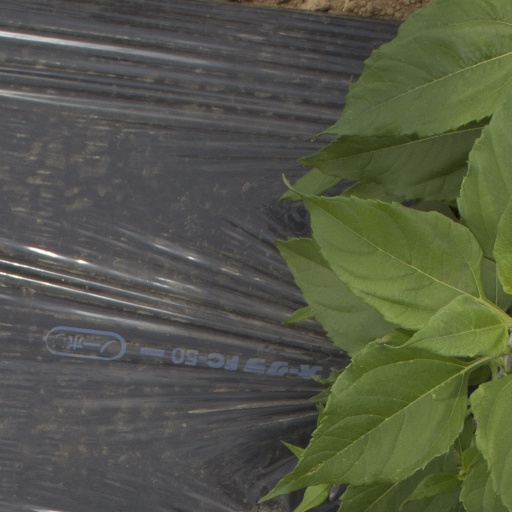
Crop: Jerusalem artichoke